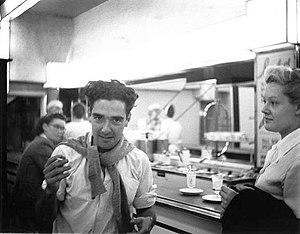
Angry Penguins est un mouvement littéraire et artistique avant-gardiste australien des années 1940.
Maxwell Henley Harris AO, né le 13 avril 1921 à Adélaïde et mort le 13 janvier 1995, généralement connu sous le nom de Max Harris, est un poète, critique littéraire, chroniqueur, éditeur et libraire australien.
Joy St Clair Hester, née à Elsternwick, Melbourne le 21 août 1920 et morte dans cette ville le 4 décembre 1960, est une artiste australienne, membre des Angry Penguins, groupe qui a joué un rôle important dans le développement du modernisme australien.
Ernest Lalor Malley, connu sous le nom Ern Malley, est un poète fictif et la figure centrale du plus célèbre canular littéraire d'Australie, communément appelé canular Ern Malley ou affaire Ern Malley.